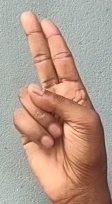
ASL sign: U